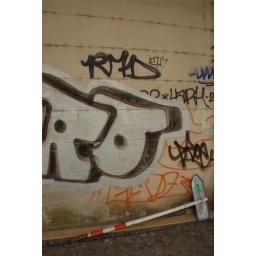
A fallen sign and some tagged names on a wall in Prague, Czech Republic.